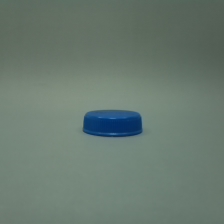
Color: blue
Cap type: standard cap